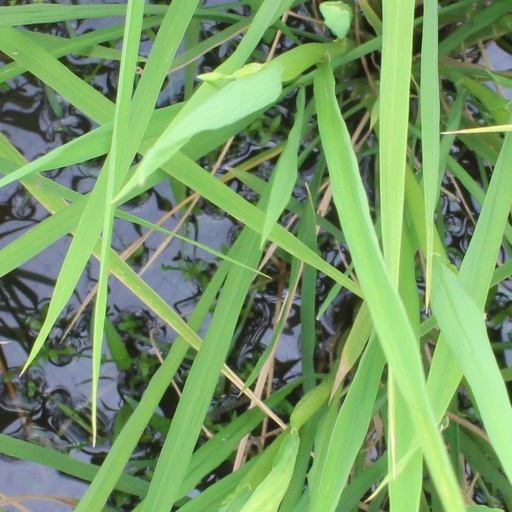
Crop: rice